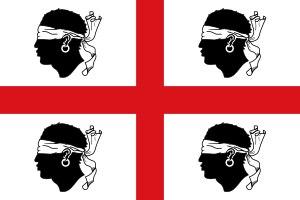
Le nationalisme sarde, connu également sous le nom de sardisme, est un courant social, culturel et politique qui défend l'indépendance nationale de l'île de Sardaigne du reste de l'Italie et le respect de son patrimoine culturel et de l'environnement. Donc ce mouvement tente d'obtenir, par des méthodes actuellement non-violentes et démocratiques, le droit à l'autodétermination.
Le drapeau de la Sardaigne est le drapeau officiel de la région autonome de Sardaigne, adopté en 1999 dans sa forme actuelle. Il se compose d'une croix rouge et de quatre têtes de Maures.